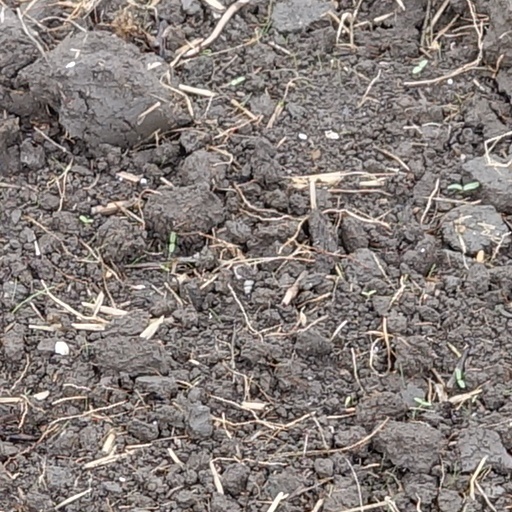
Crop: wheat